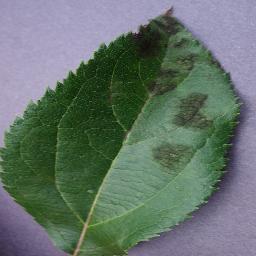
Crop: apple
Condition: scab